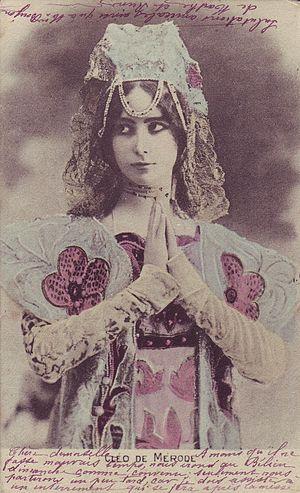
Jules Édouard Marchand, né à Paris le 20 octobre 1859 et mort à Paris 16ᵉ le 8 février 1905, est un directeur de salles de spectacles parisiennes et directeur artistique dans la seconde moitié du XIXᵉ siècle.